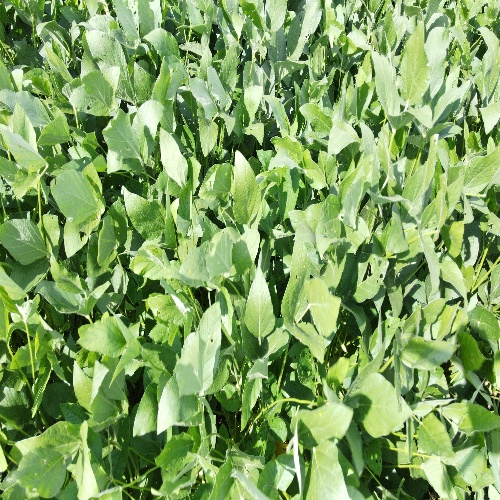
Label: Caterpillar